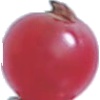
Label: redcurrant